Philip Sidney

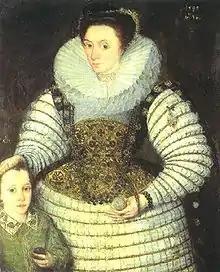
Frances Walsingham, attributed to Robert Peake, 1594

Sidney had returned to court by the middle of 1581. In the latter year he was elected to fill vacant seats in the Parliament of England for both Ludlow and Shrewsbury, choosing to sit for the latter, and in 1584 was MP for Kent. That same year Penelope Devereux was married, apparently against her will, to Lord Rich. Sidney was knighted in 1583. An early arrangement to marry Anne Cecil, daughter of Sir William Cecil and eventual wife of de Vere, had fallen through in 1571. In 1583, he married Frances, the 16-year-old daughter of Sir Francis Walsingham. In the same year, he made a visit to Oxford University with Giordano Bruno, the polymath known for his cosmological theories, who subsequently dedicated two books to Sidney.